Henry M. Baker

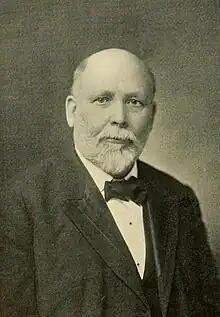
Baker in 1912

Henry Moore Baker (January 11, 1841 – May 30, 1912) was an American lawyer and politician who served as a member of the New Hampshire House and Senate, and as a member of the United States House of Representatives representing New Hampshire.